Bixley medieval settlement

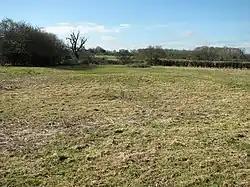
Looking north-east across the site

Bixley medieval settlement is a deserted medieval village in Norfolk, England, about south-east of Norwich. It is a Scheduled Monument.